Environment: real
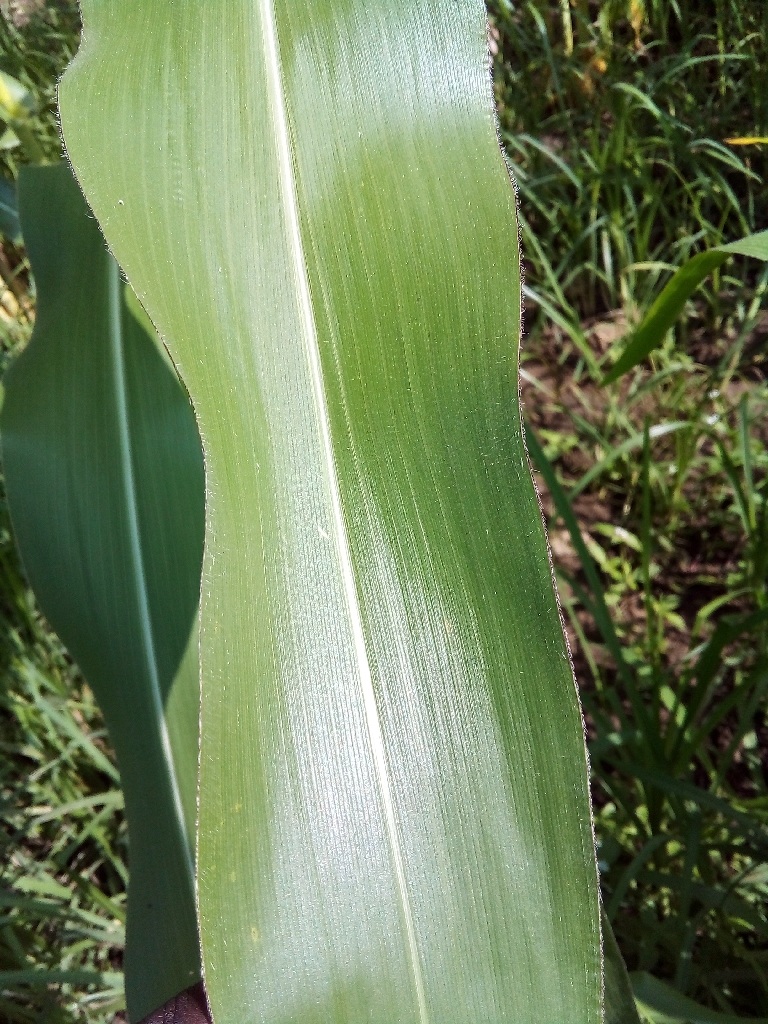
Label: healthy